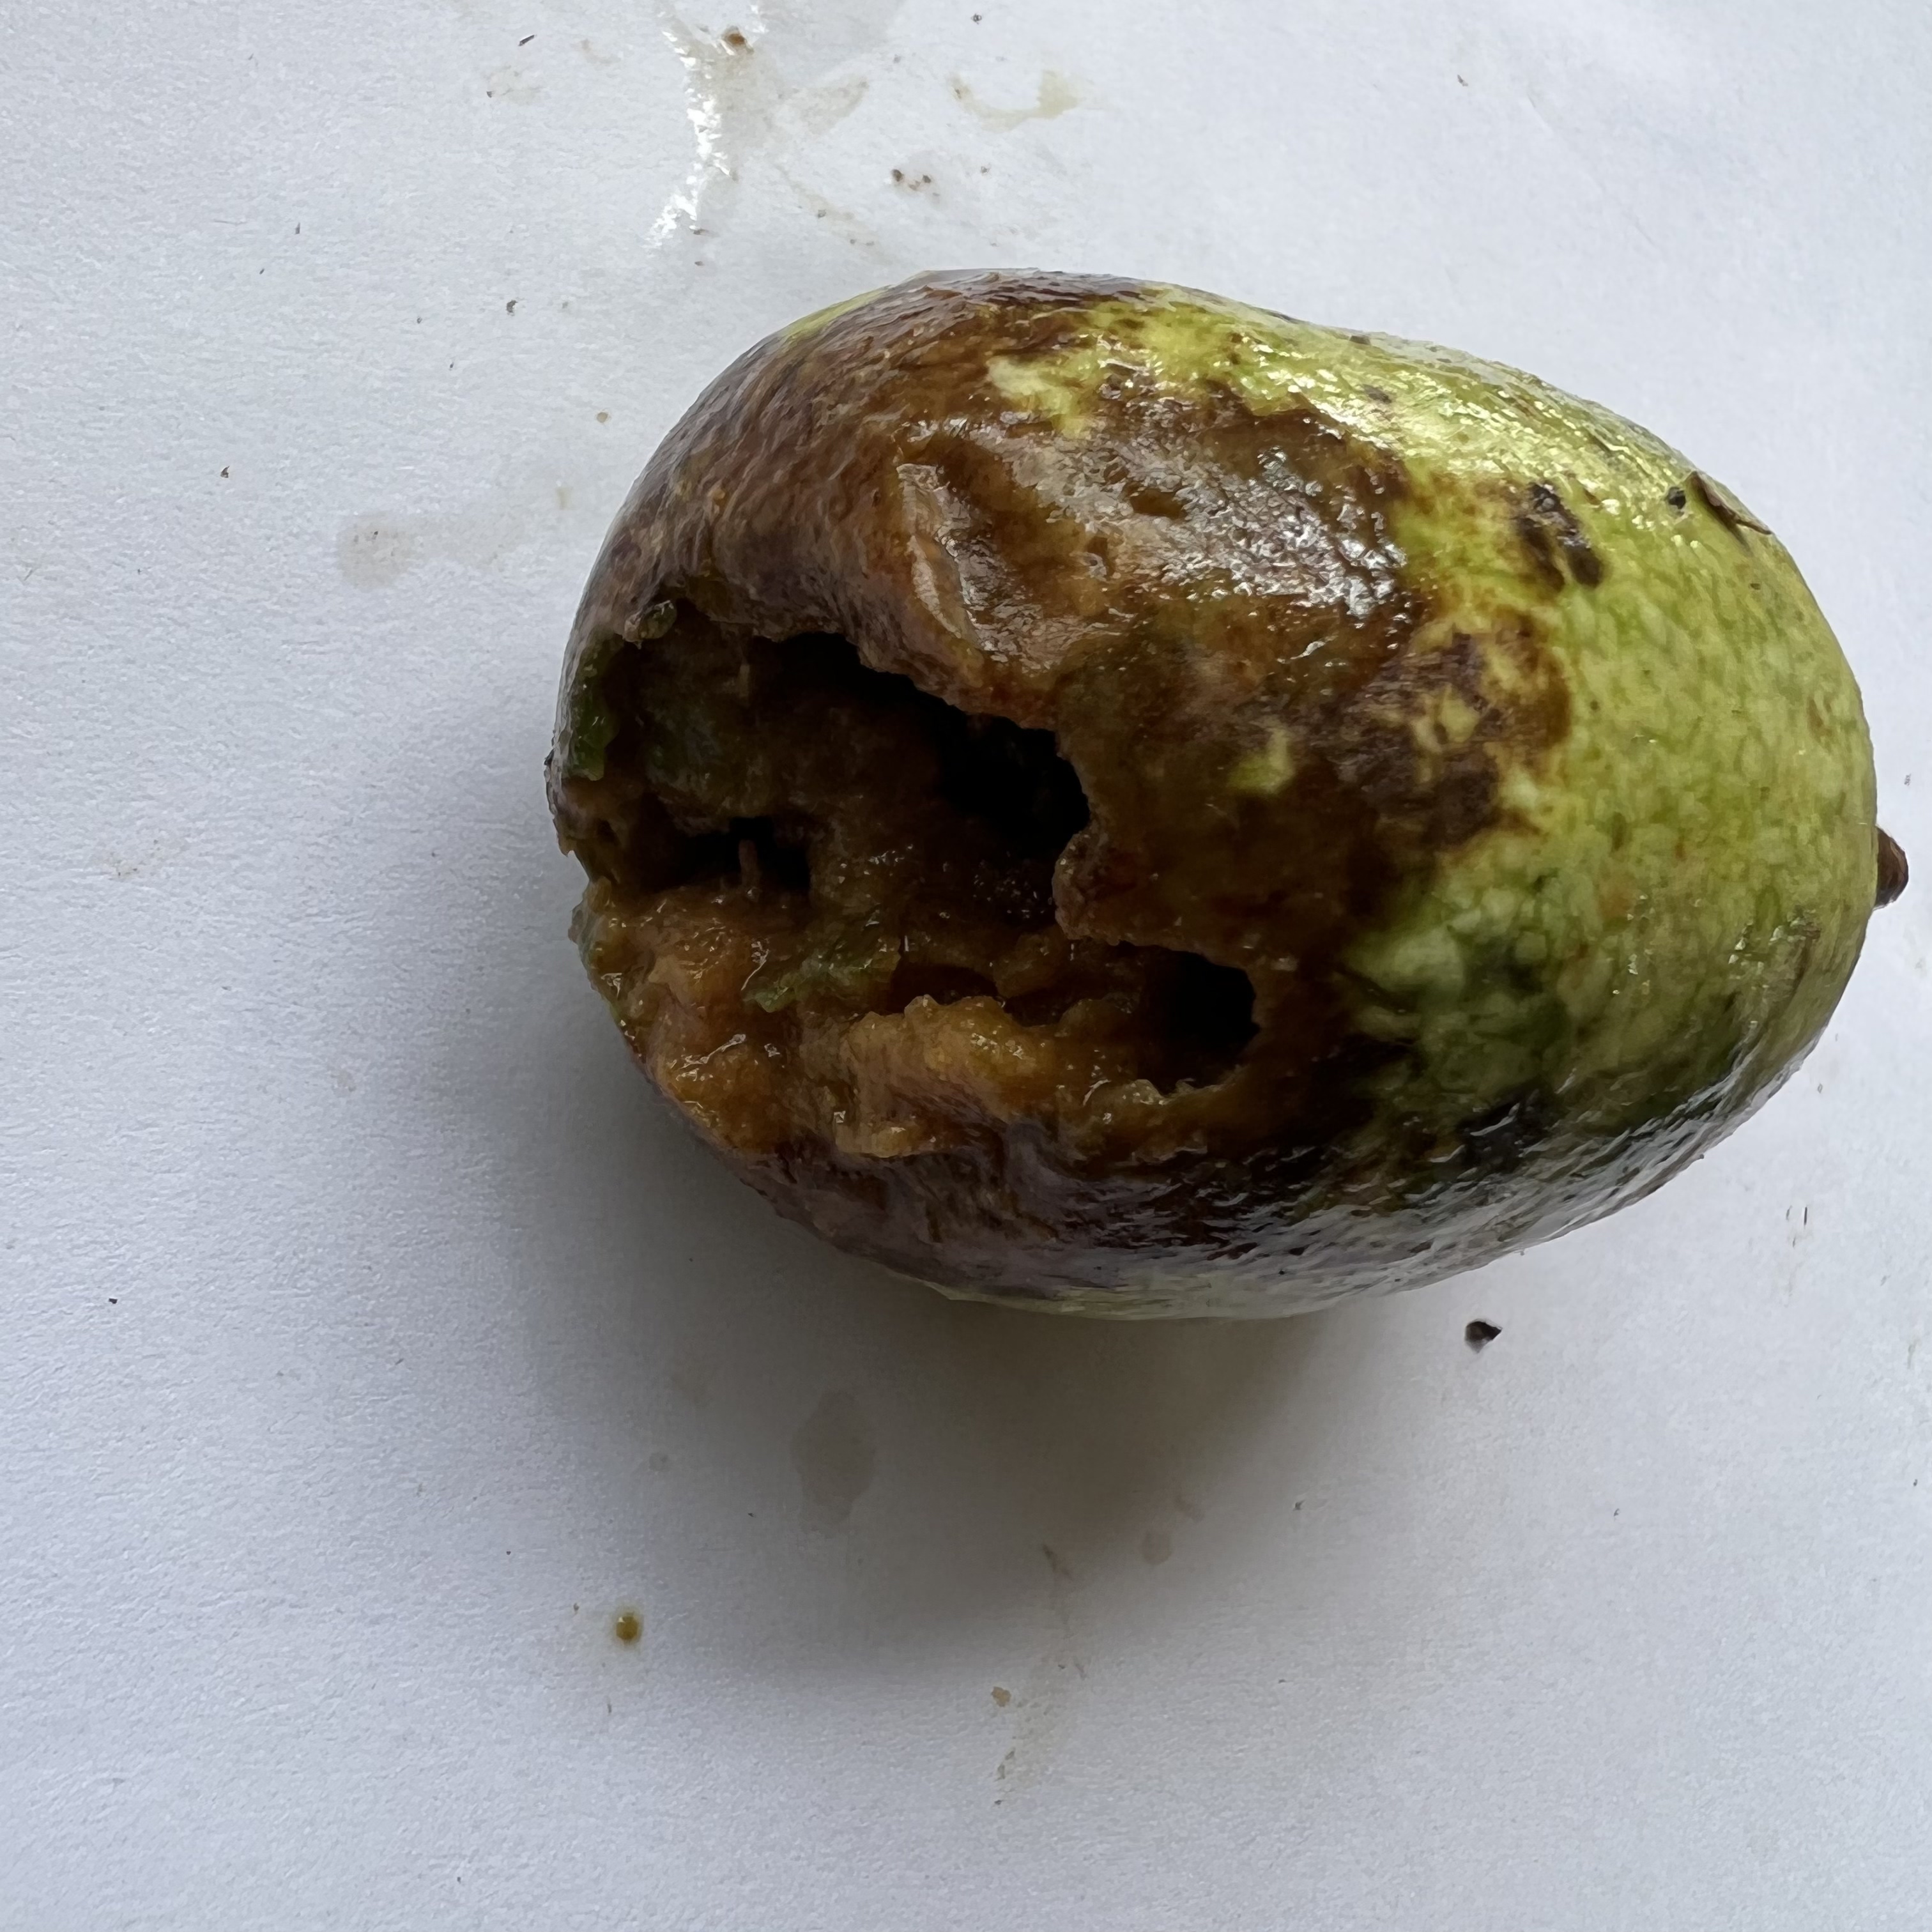
Label: Anthracnose